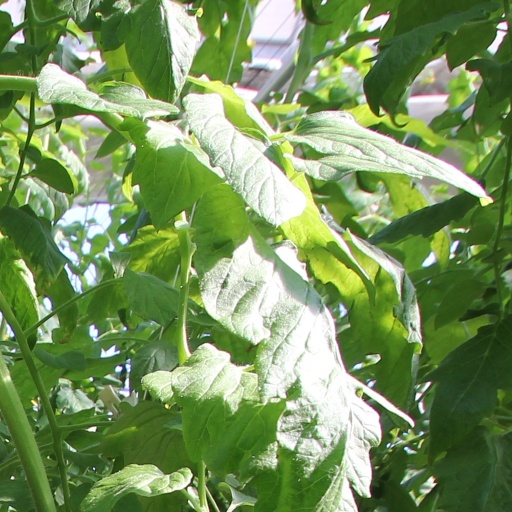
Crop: tomato